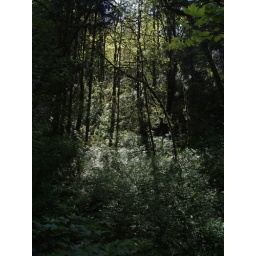
Sun light filtering through the trees to the forest floor in quite a majestic fashion.